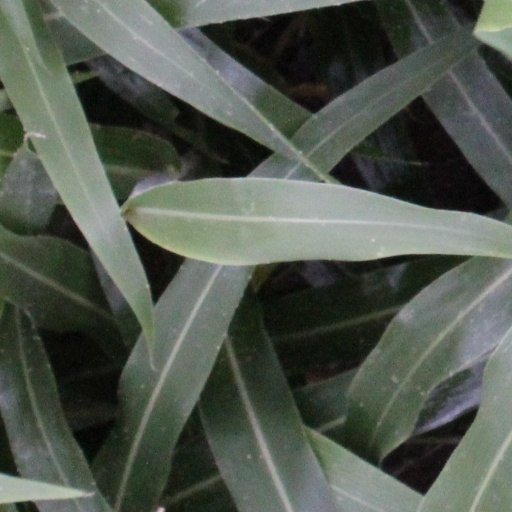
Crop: sorghum